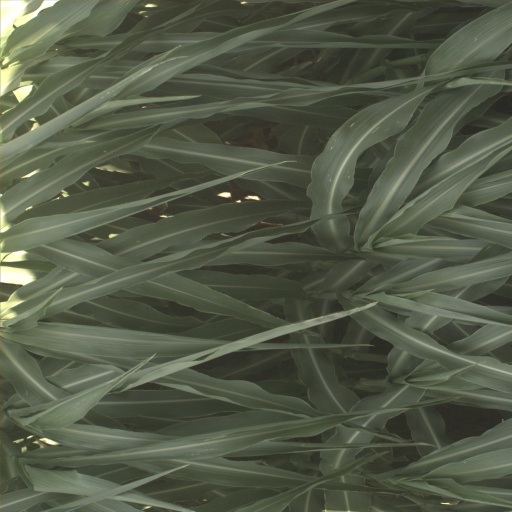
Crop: sorghum